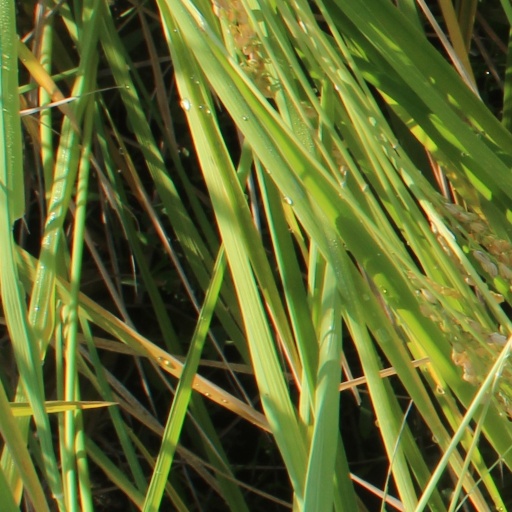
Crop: rice